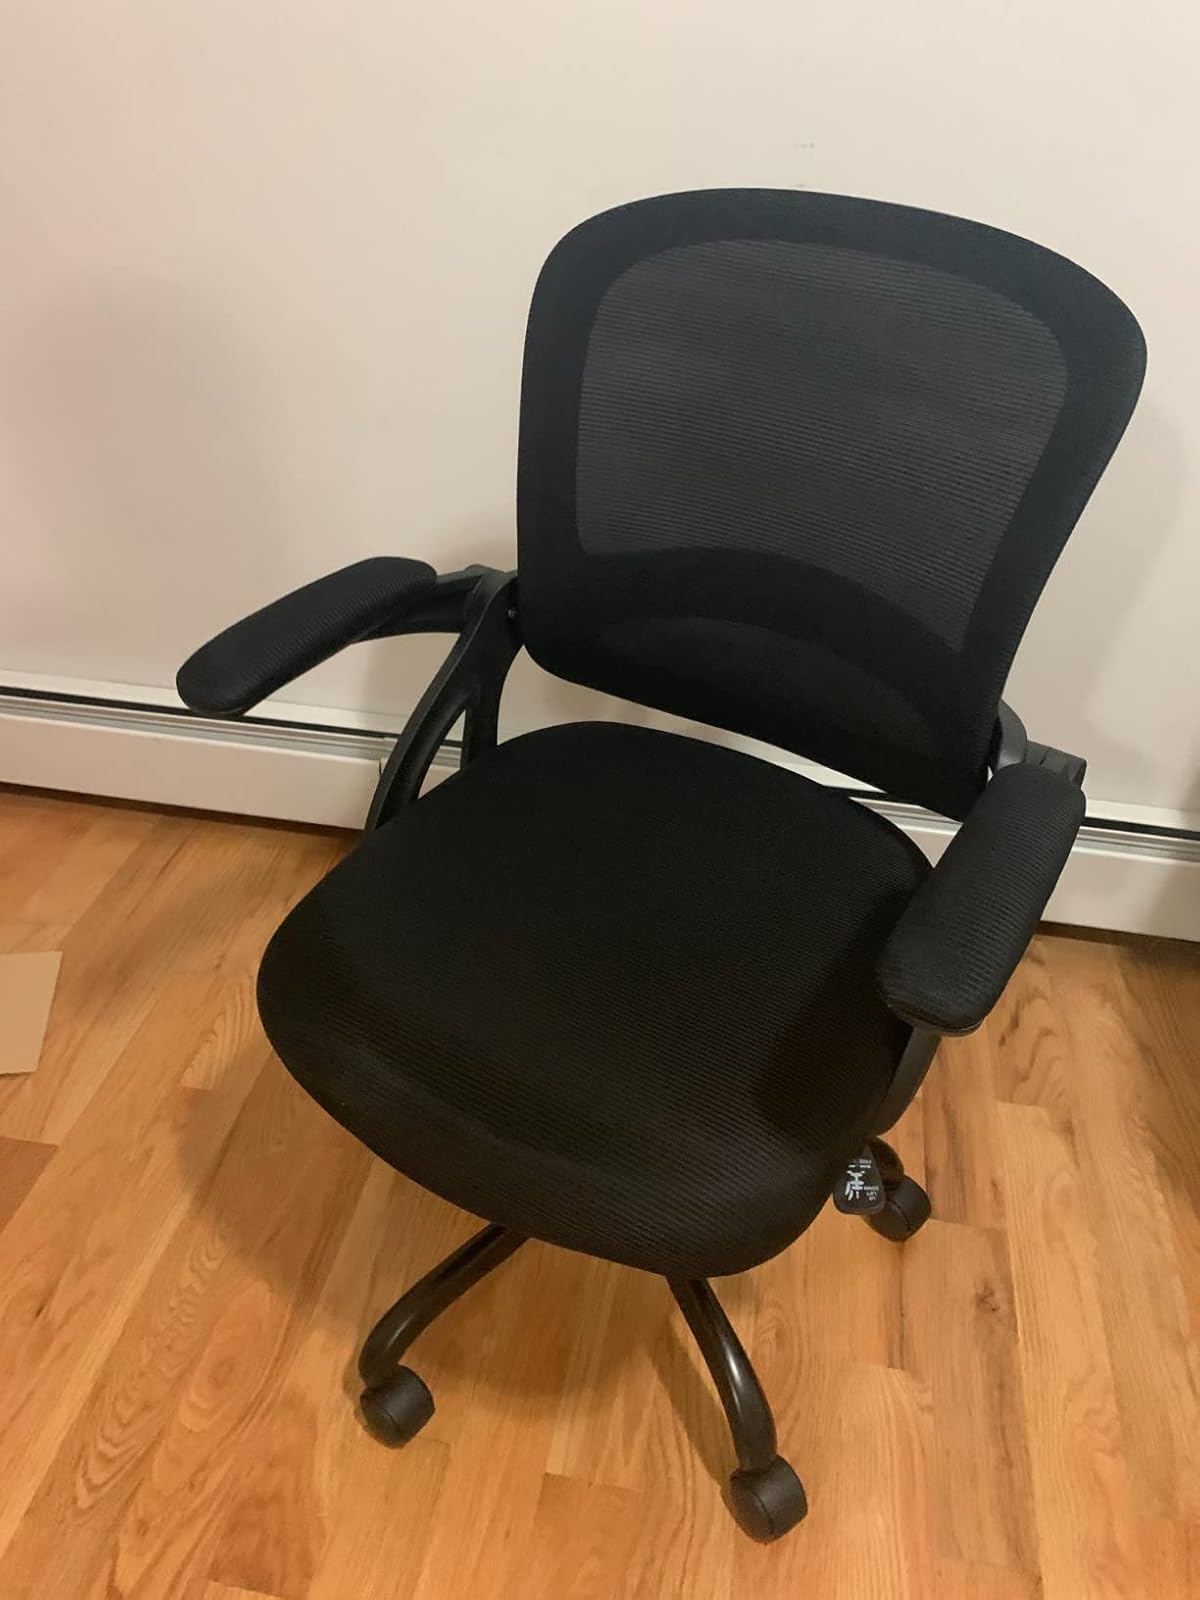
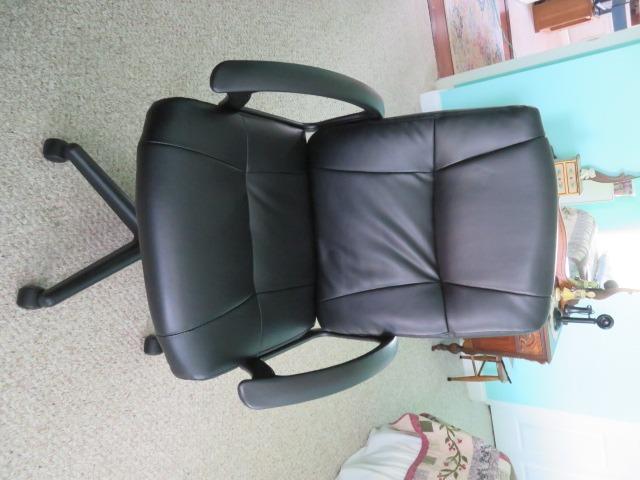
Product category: items_chair
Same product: no